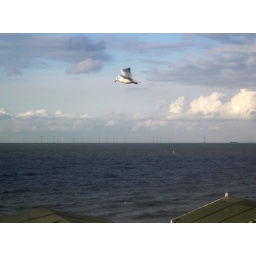
I liked the way the bird was captured mid way between the 2 roofs.The 3 little dots in the sea are yellow buoys.